1983 FIFA World Youth Championship

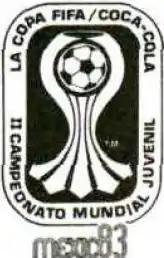

The 1983 FIFA World Youth Championship was the fourth edition FIFA World Youth Championship tournament, hosted from 2 June to 19 June 1983 in seven venues in Mexico — Guadalajara, Irapuato, León, Mexico City, Monterrey, Puebla and Toluca — where a total of 32 matches were played. Brazil U20 defeated Argentina, 1–0, at Mexico City's Azteca Stadium to claim its inaugural tournament title of five.